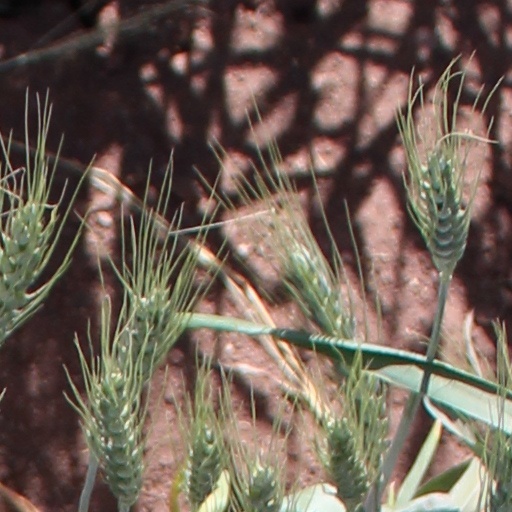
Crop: wheat